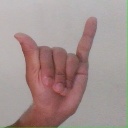
अक्षर: य